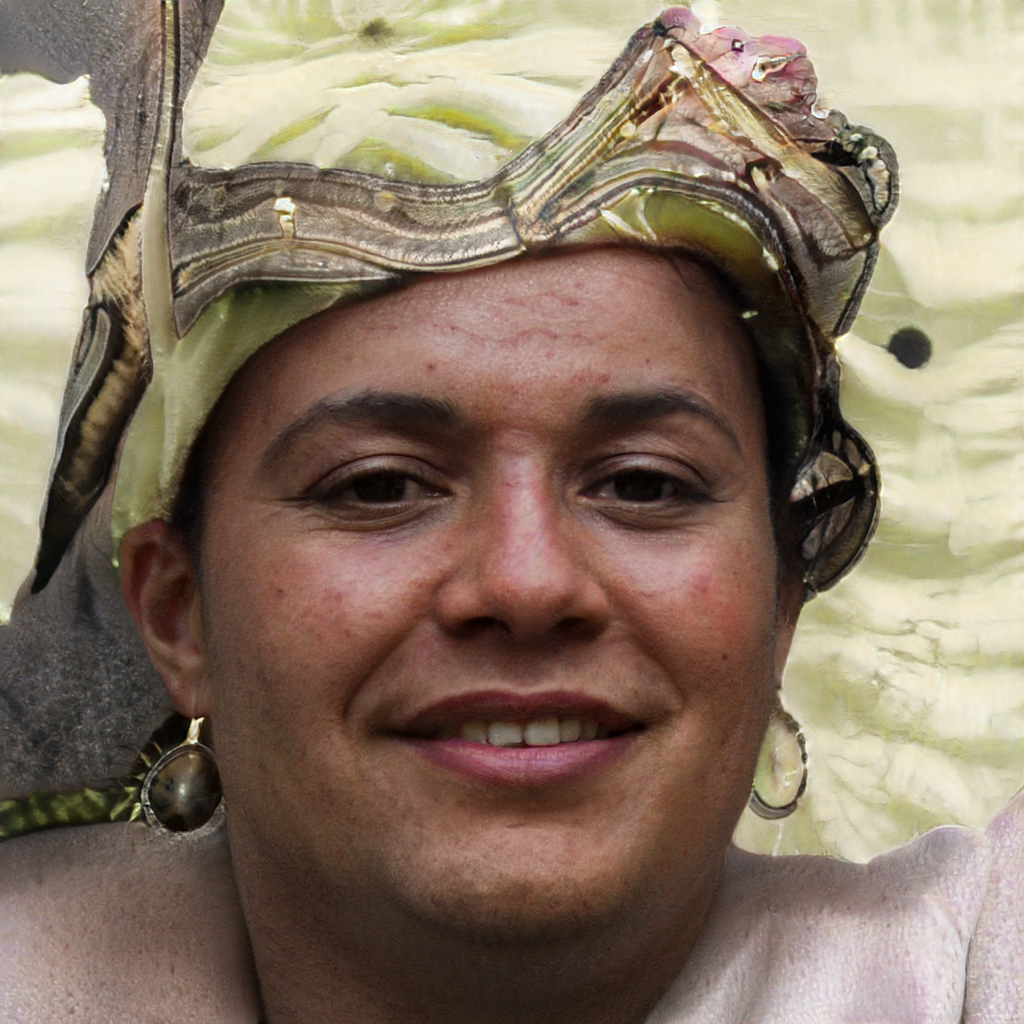
Gender: Female